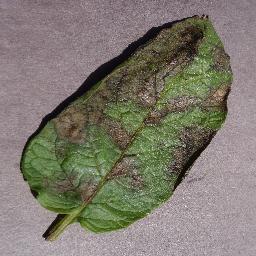
Label: Potato___Late_blight